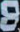
Number: 8